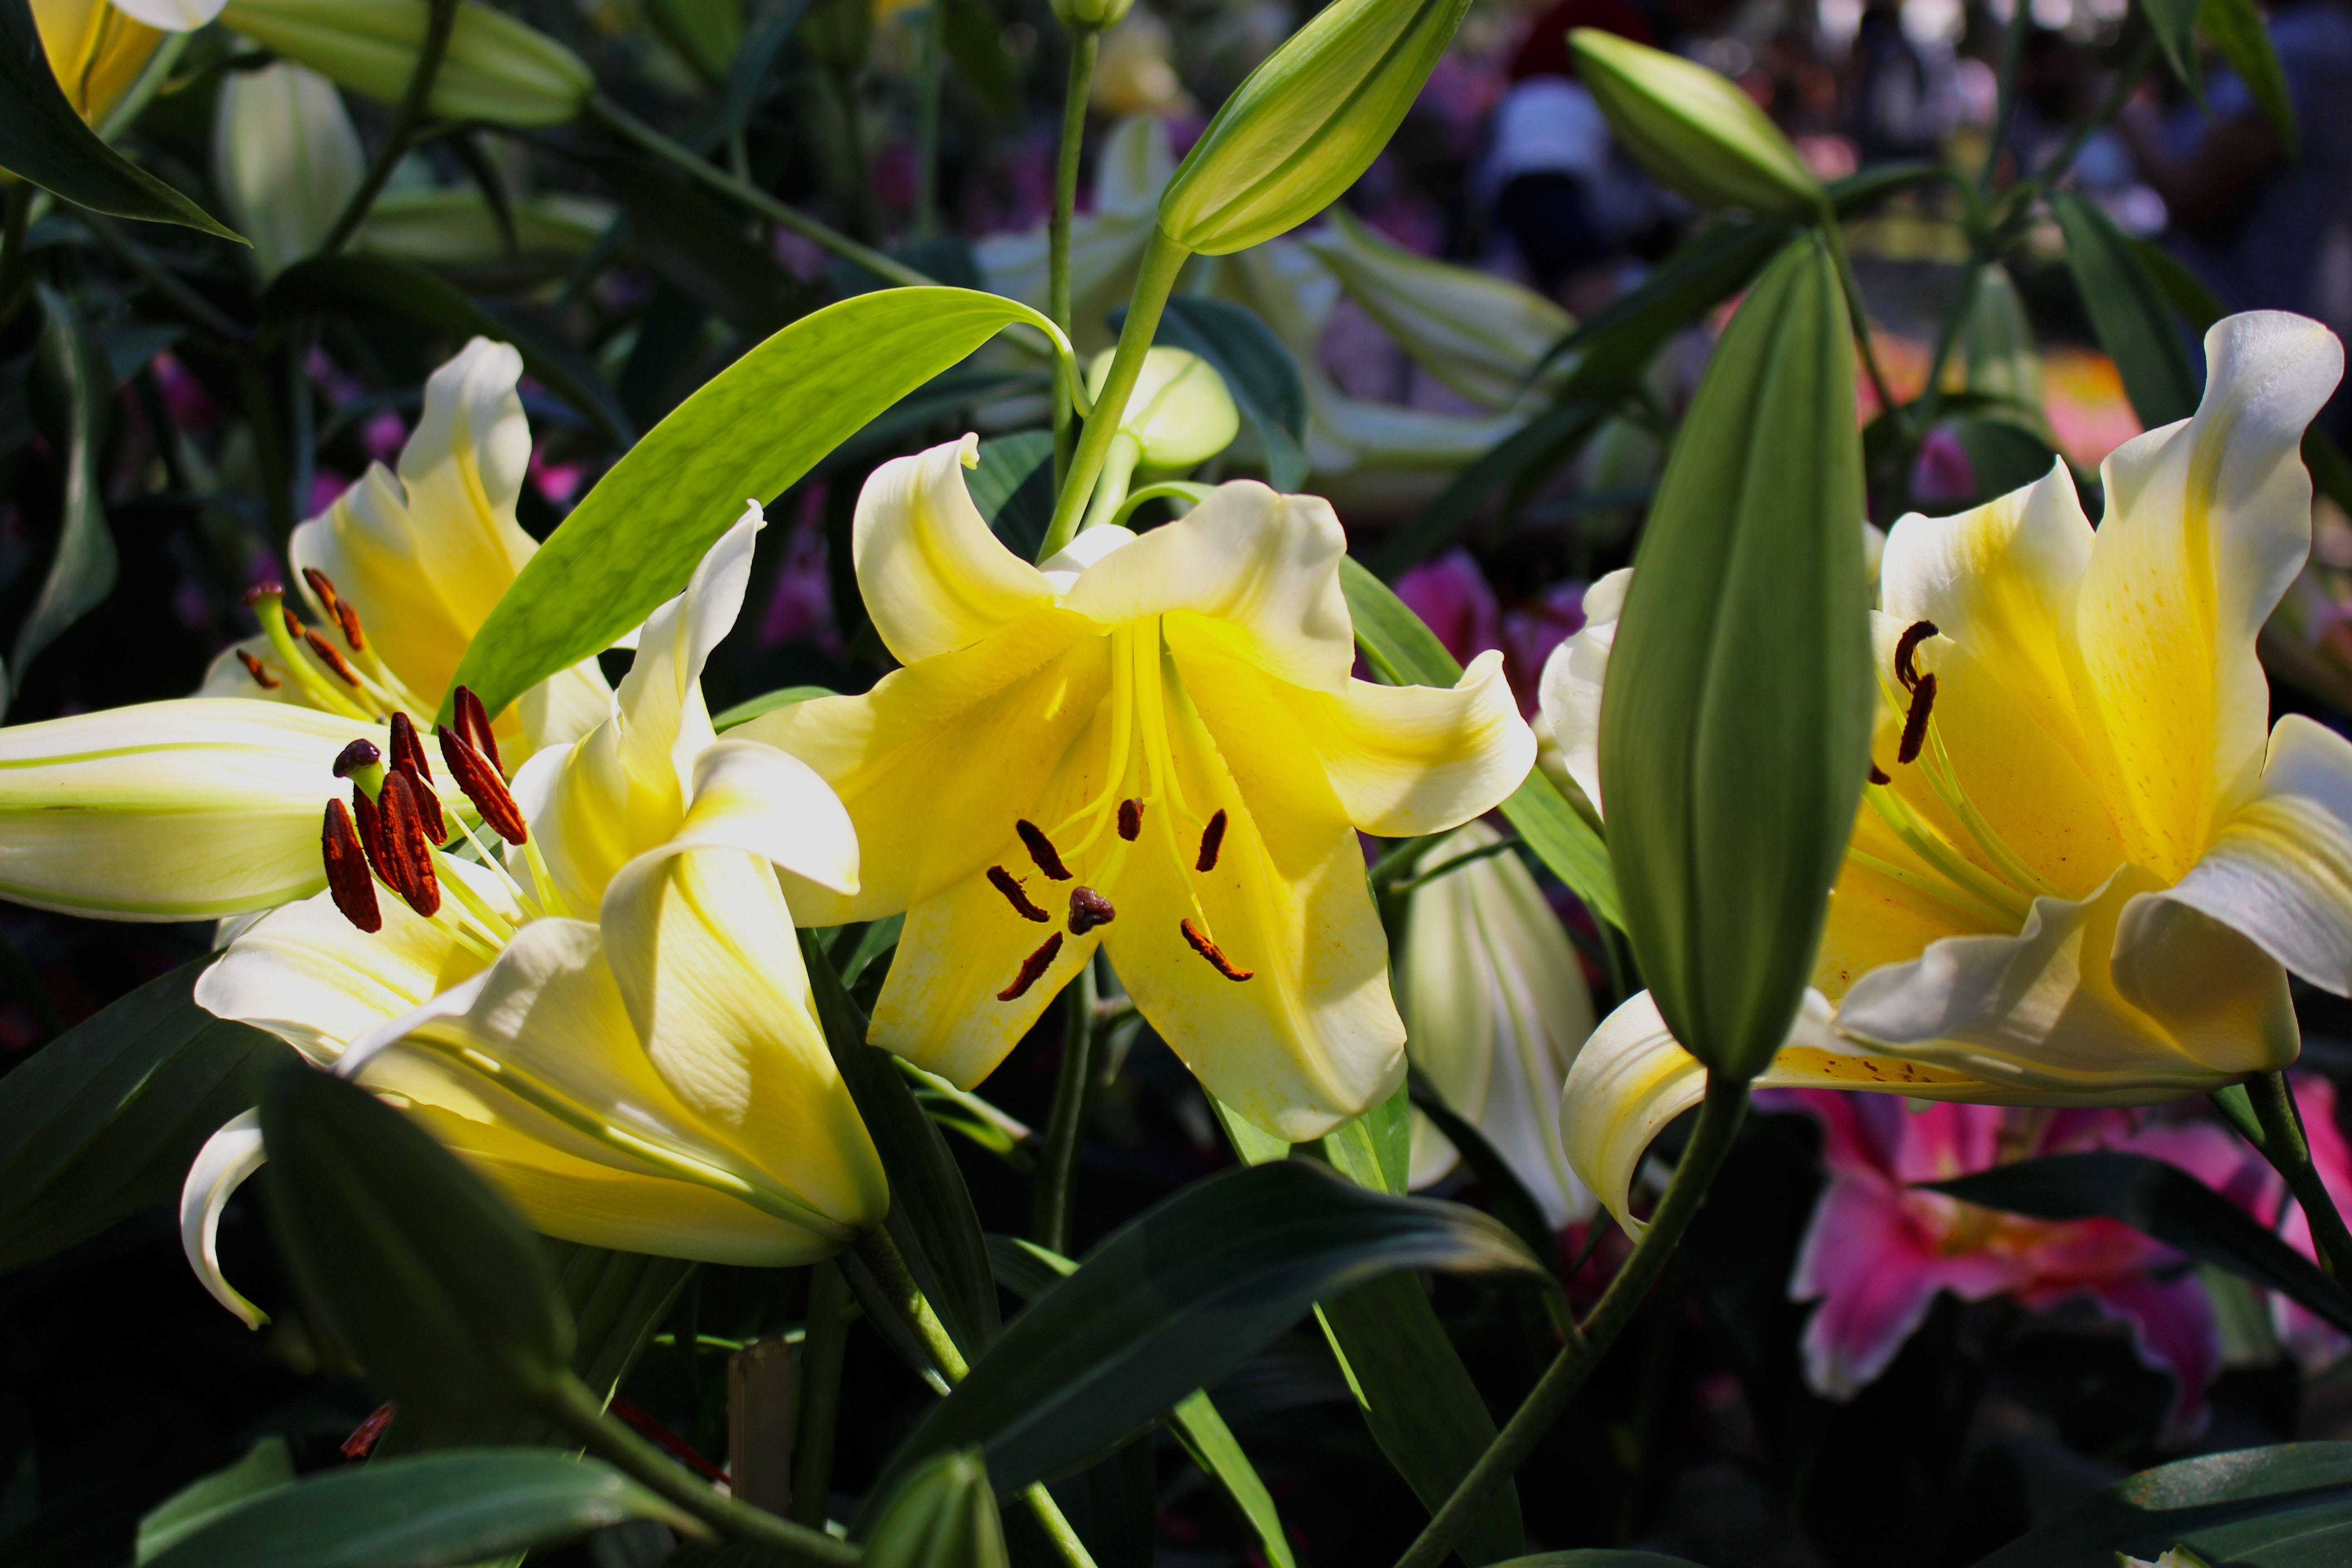
nature, blossom, plant, flower, petal, bloom, summer, floral, bouquet, decoration, tropical, natural, botany, colorful, yellow, garden, flora, sunny, lily, exotic, backdrop, flowering plant, nature background, cattleya, summer background, land plant, fawn lily, lilys